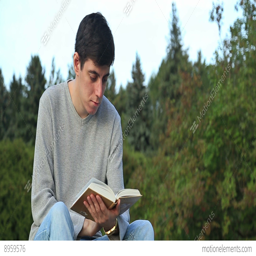
young man sitting in a park and reading a book